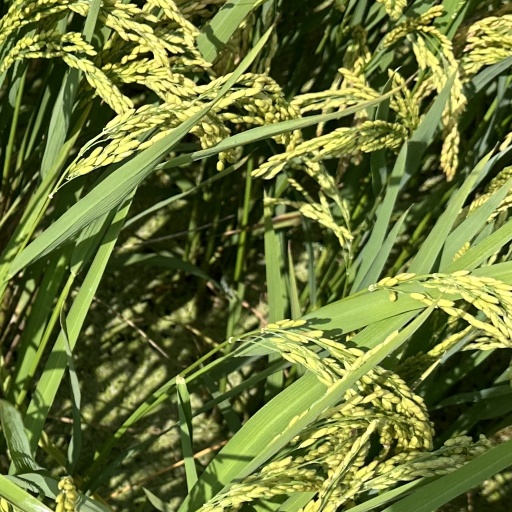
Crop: rice